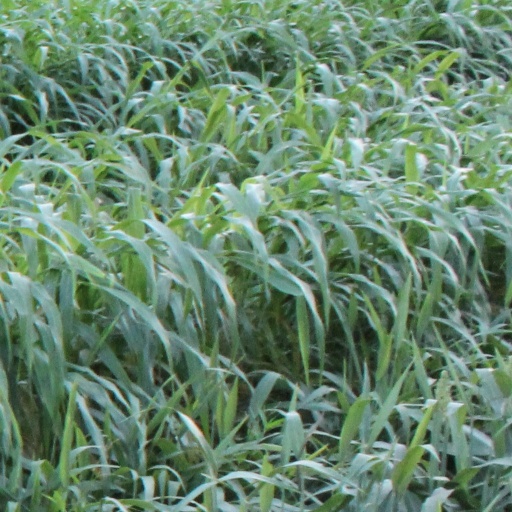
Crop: sorghum